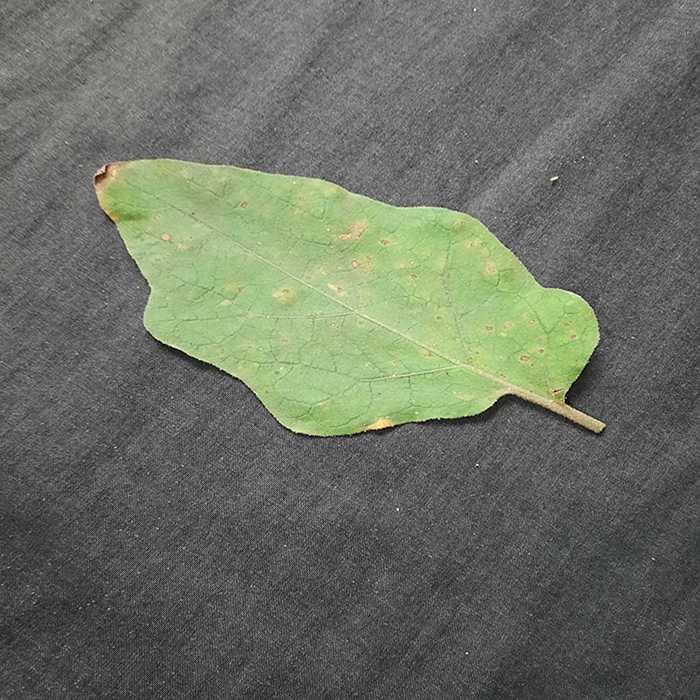
Plant: Eggplant
Label: Eggplant Cercopora leaf spot